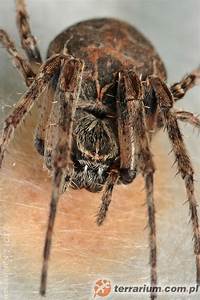
Label: ragno